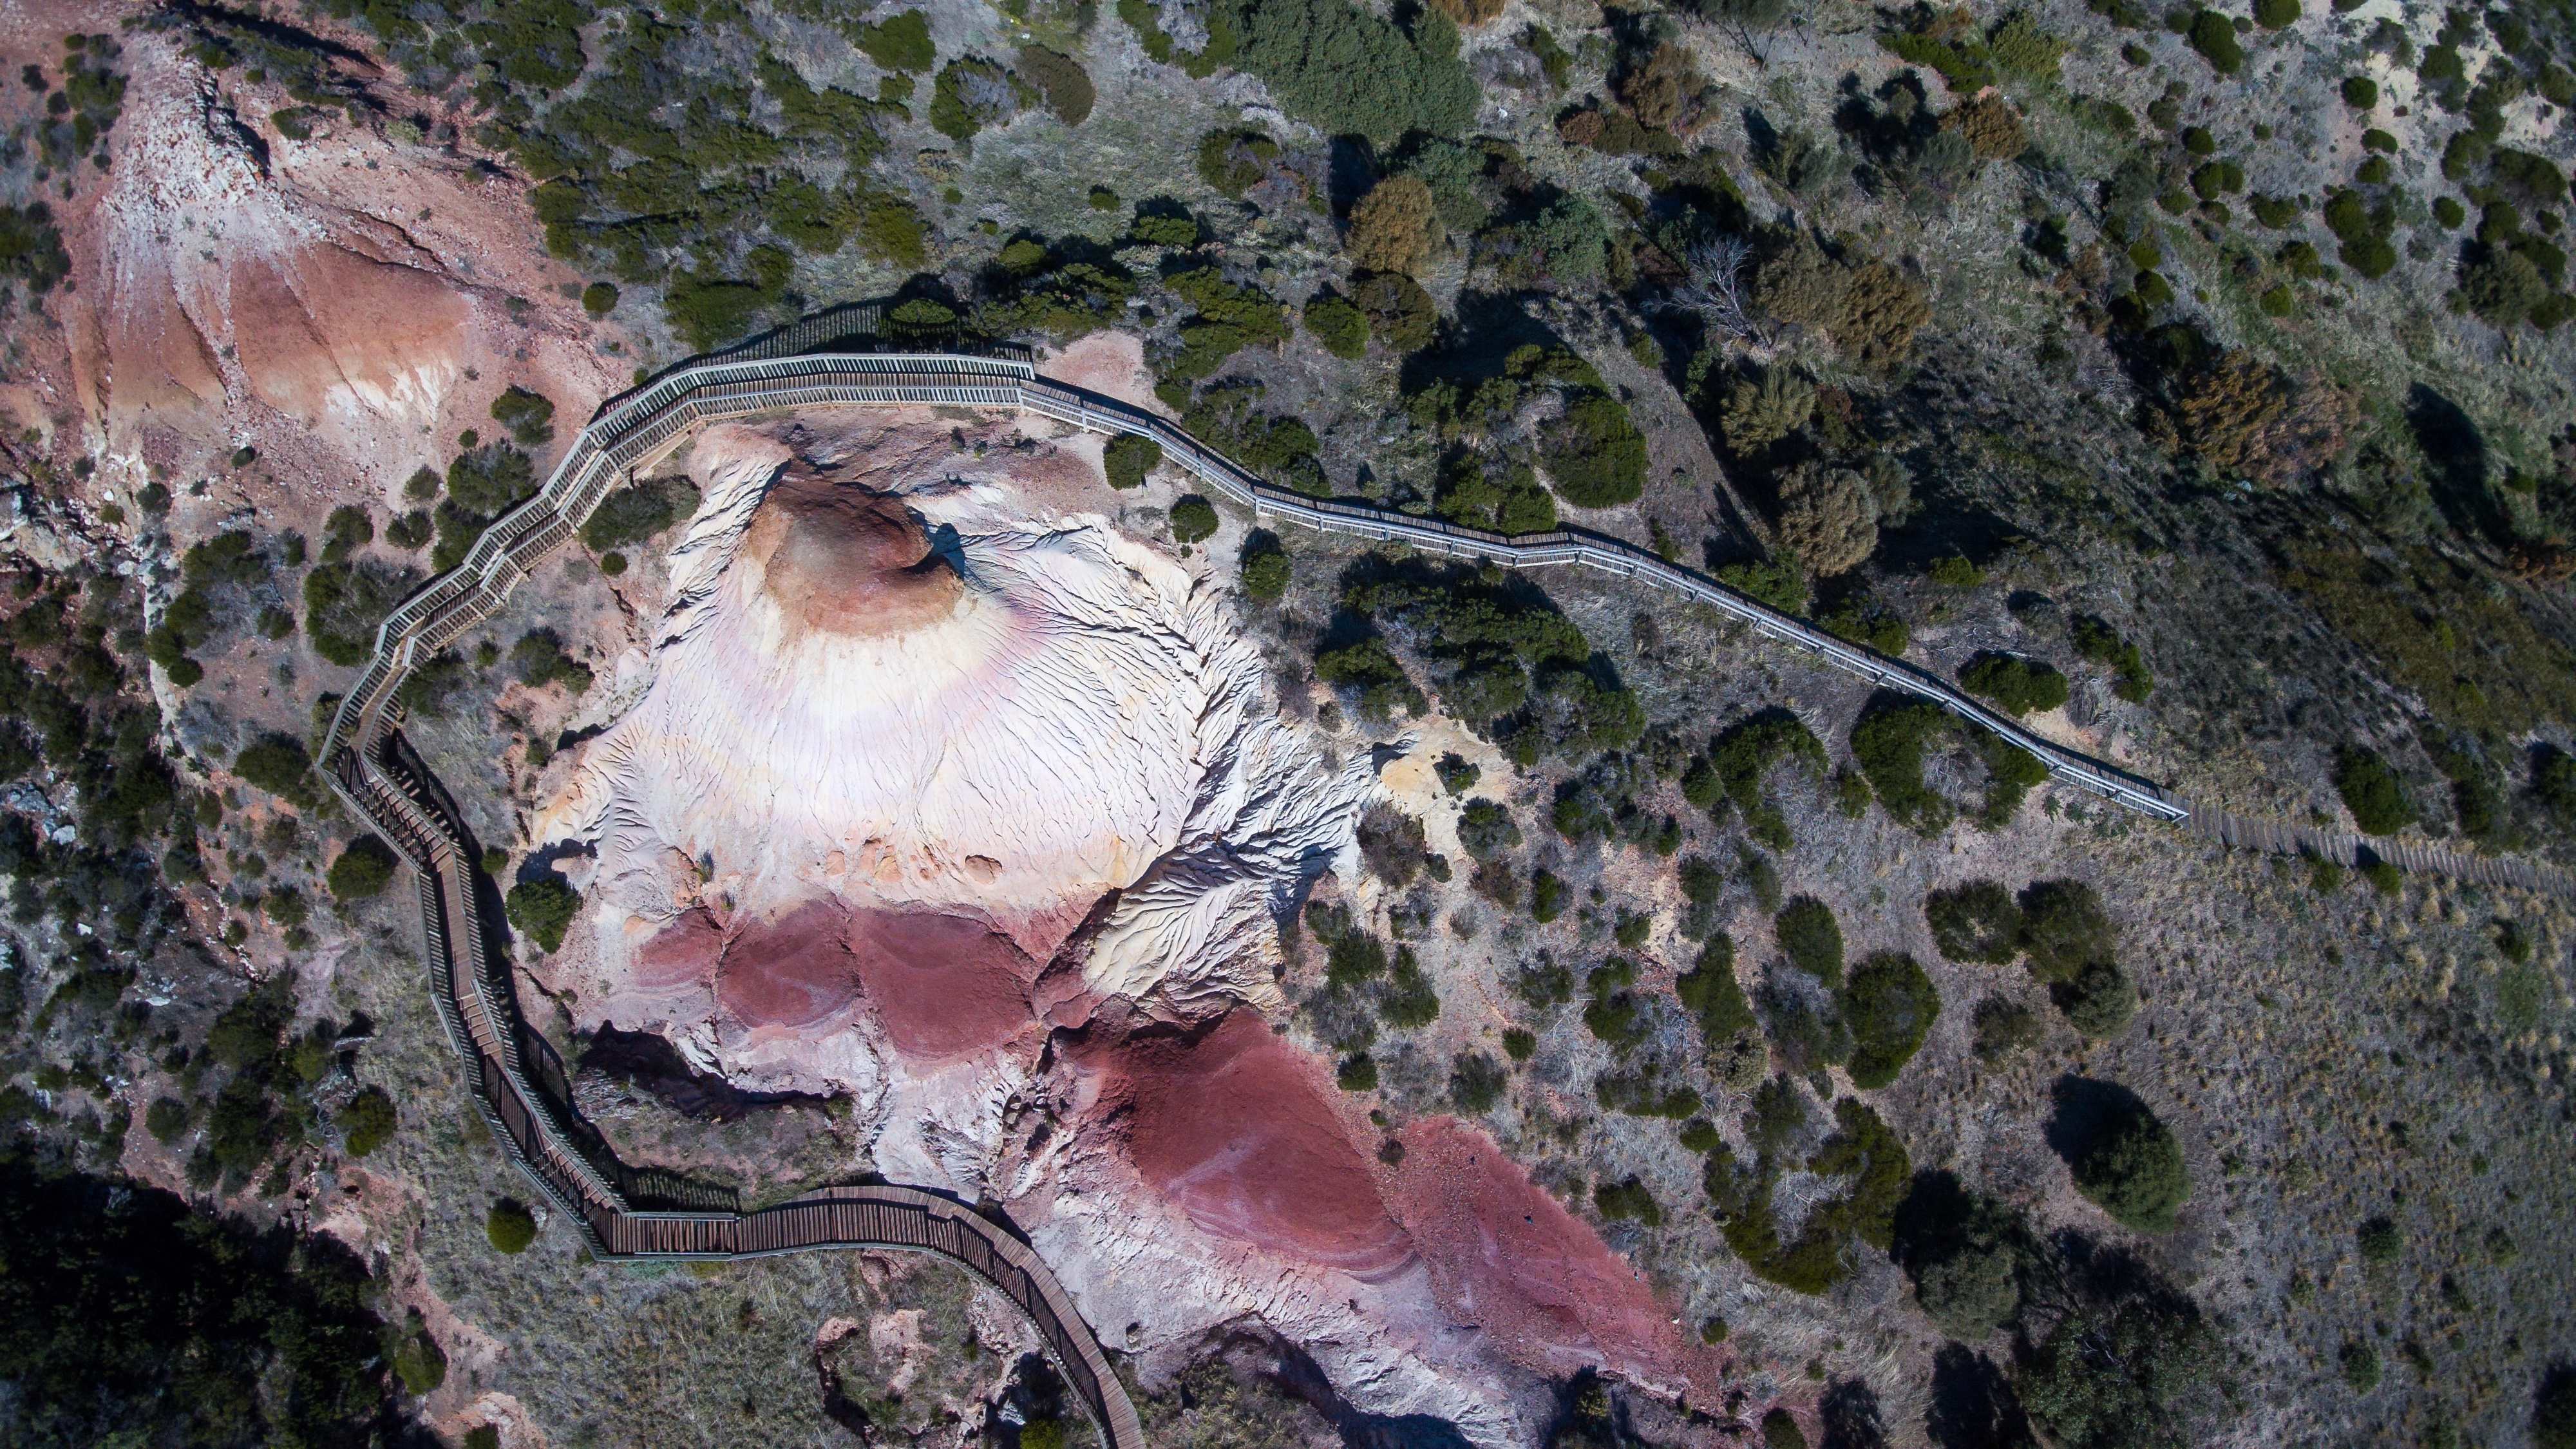
tree, nature, rock, leaf, flower, wildlife, geology